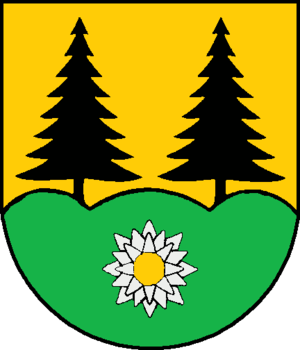
Westre est une commune d'Allemagne, située dans le Land du Schleswig-Holstein et l'arrondissement de Frise-du-Nord.